2010 G20 Toronto summit

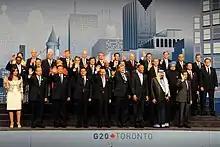
Leaders pose for a group photo at the Metro Toronto Convention Centre

Participants of the Toronto summit were announced by Stephen Harper on May 8, 2010. Harper extended invitations to the leaders of Ethiopia and Malawi to further represent the continent of Africa along with South Africa, a G20 member. He also invited leaders of the Netherlands, Spain, Vietnam, and Nigeria.